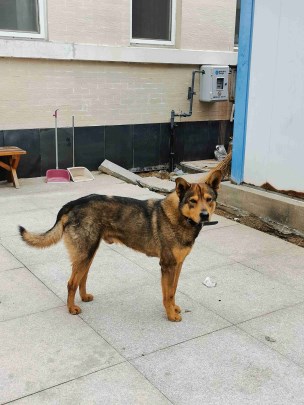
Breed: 3336-n000121-chinese_rural_dog